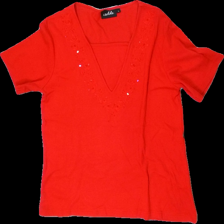
View: front
Type: T-shirt
Category: Ladies
Brand: Isolde
Colors: Red
Material: 100% cotton
Pattern: Embroidered
Cut: V-collar
Size: L
Season: All
Stains: Minor
Holes: Minor
Price range: <50
Recommended usage: Export
Comment: washed out